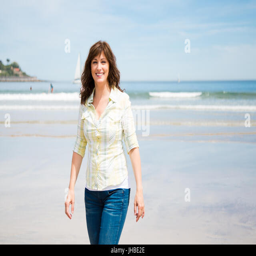
happy beautiful middle aged woman walking along the shore on the beach